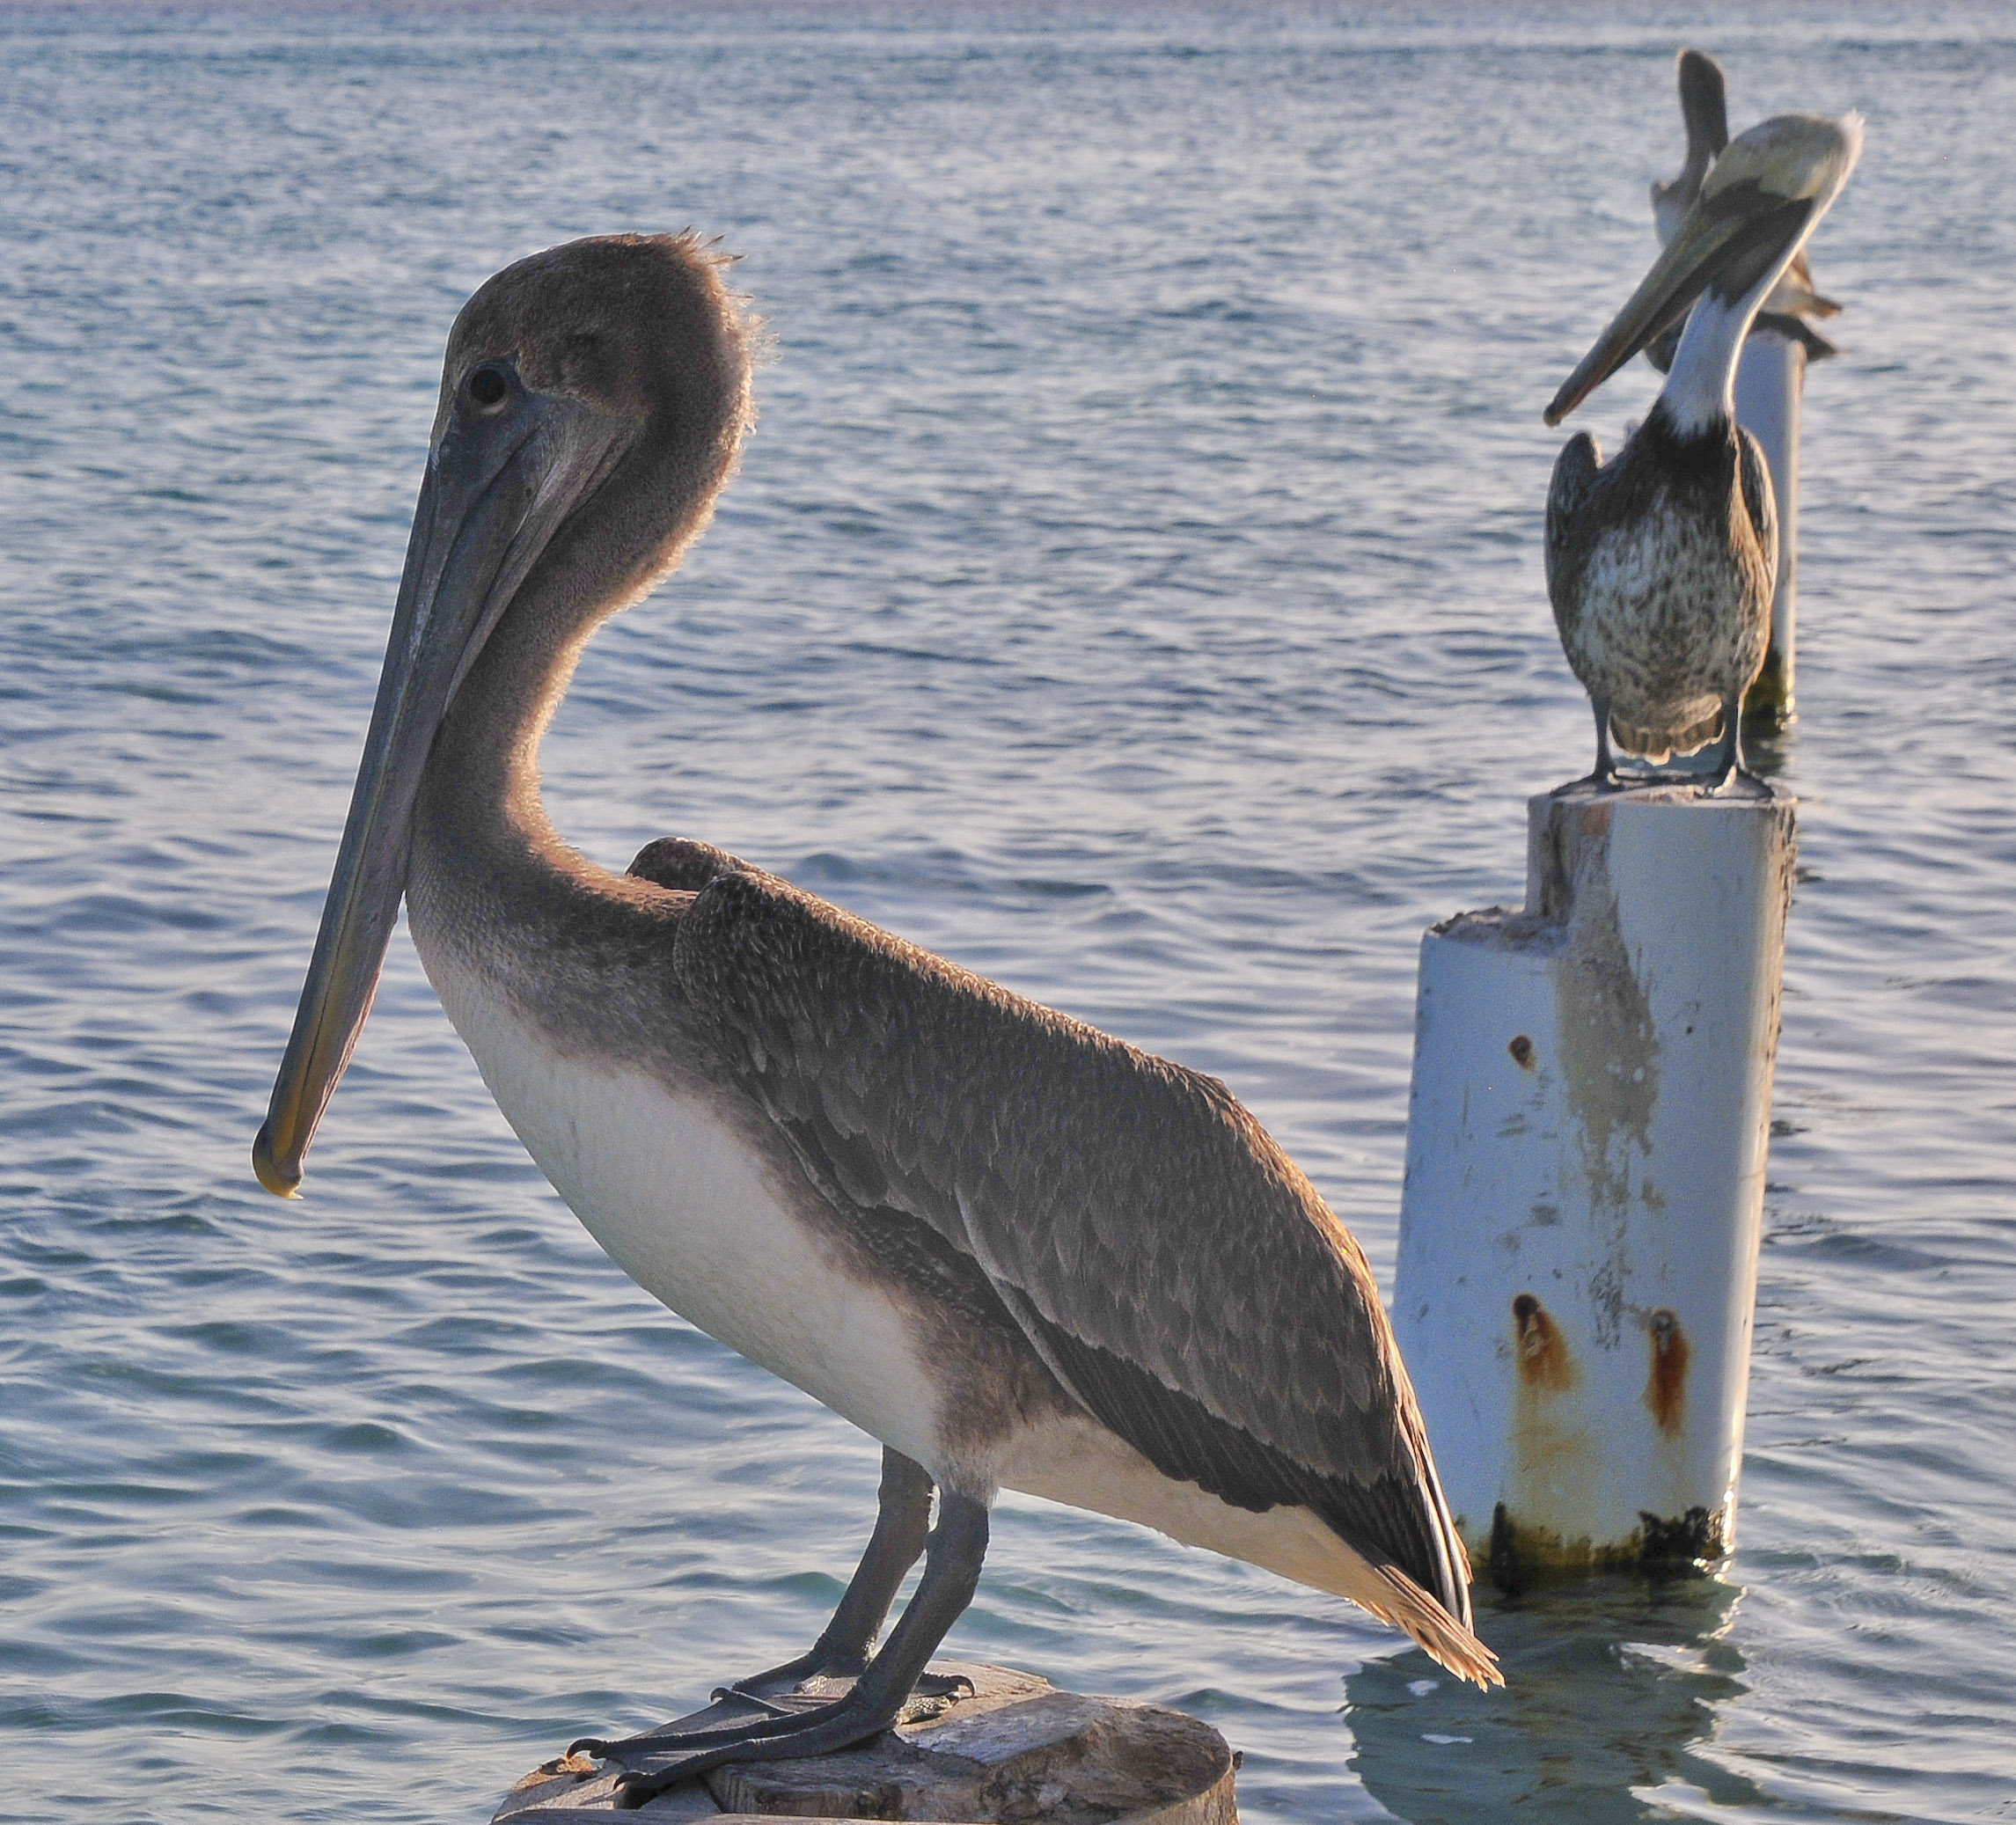
bird, pelican, seabird, wildlife, beak, nikon, fauna, vertebrate, venezuela, cormorant, pelecaniformes, d300, losroques